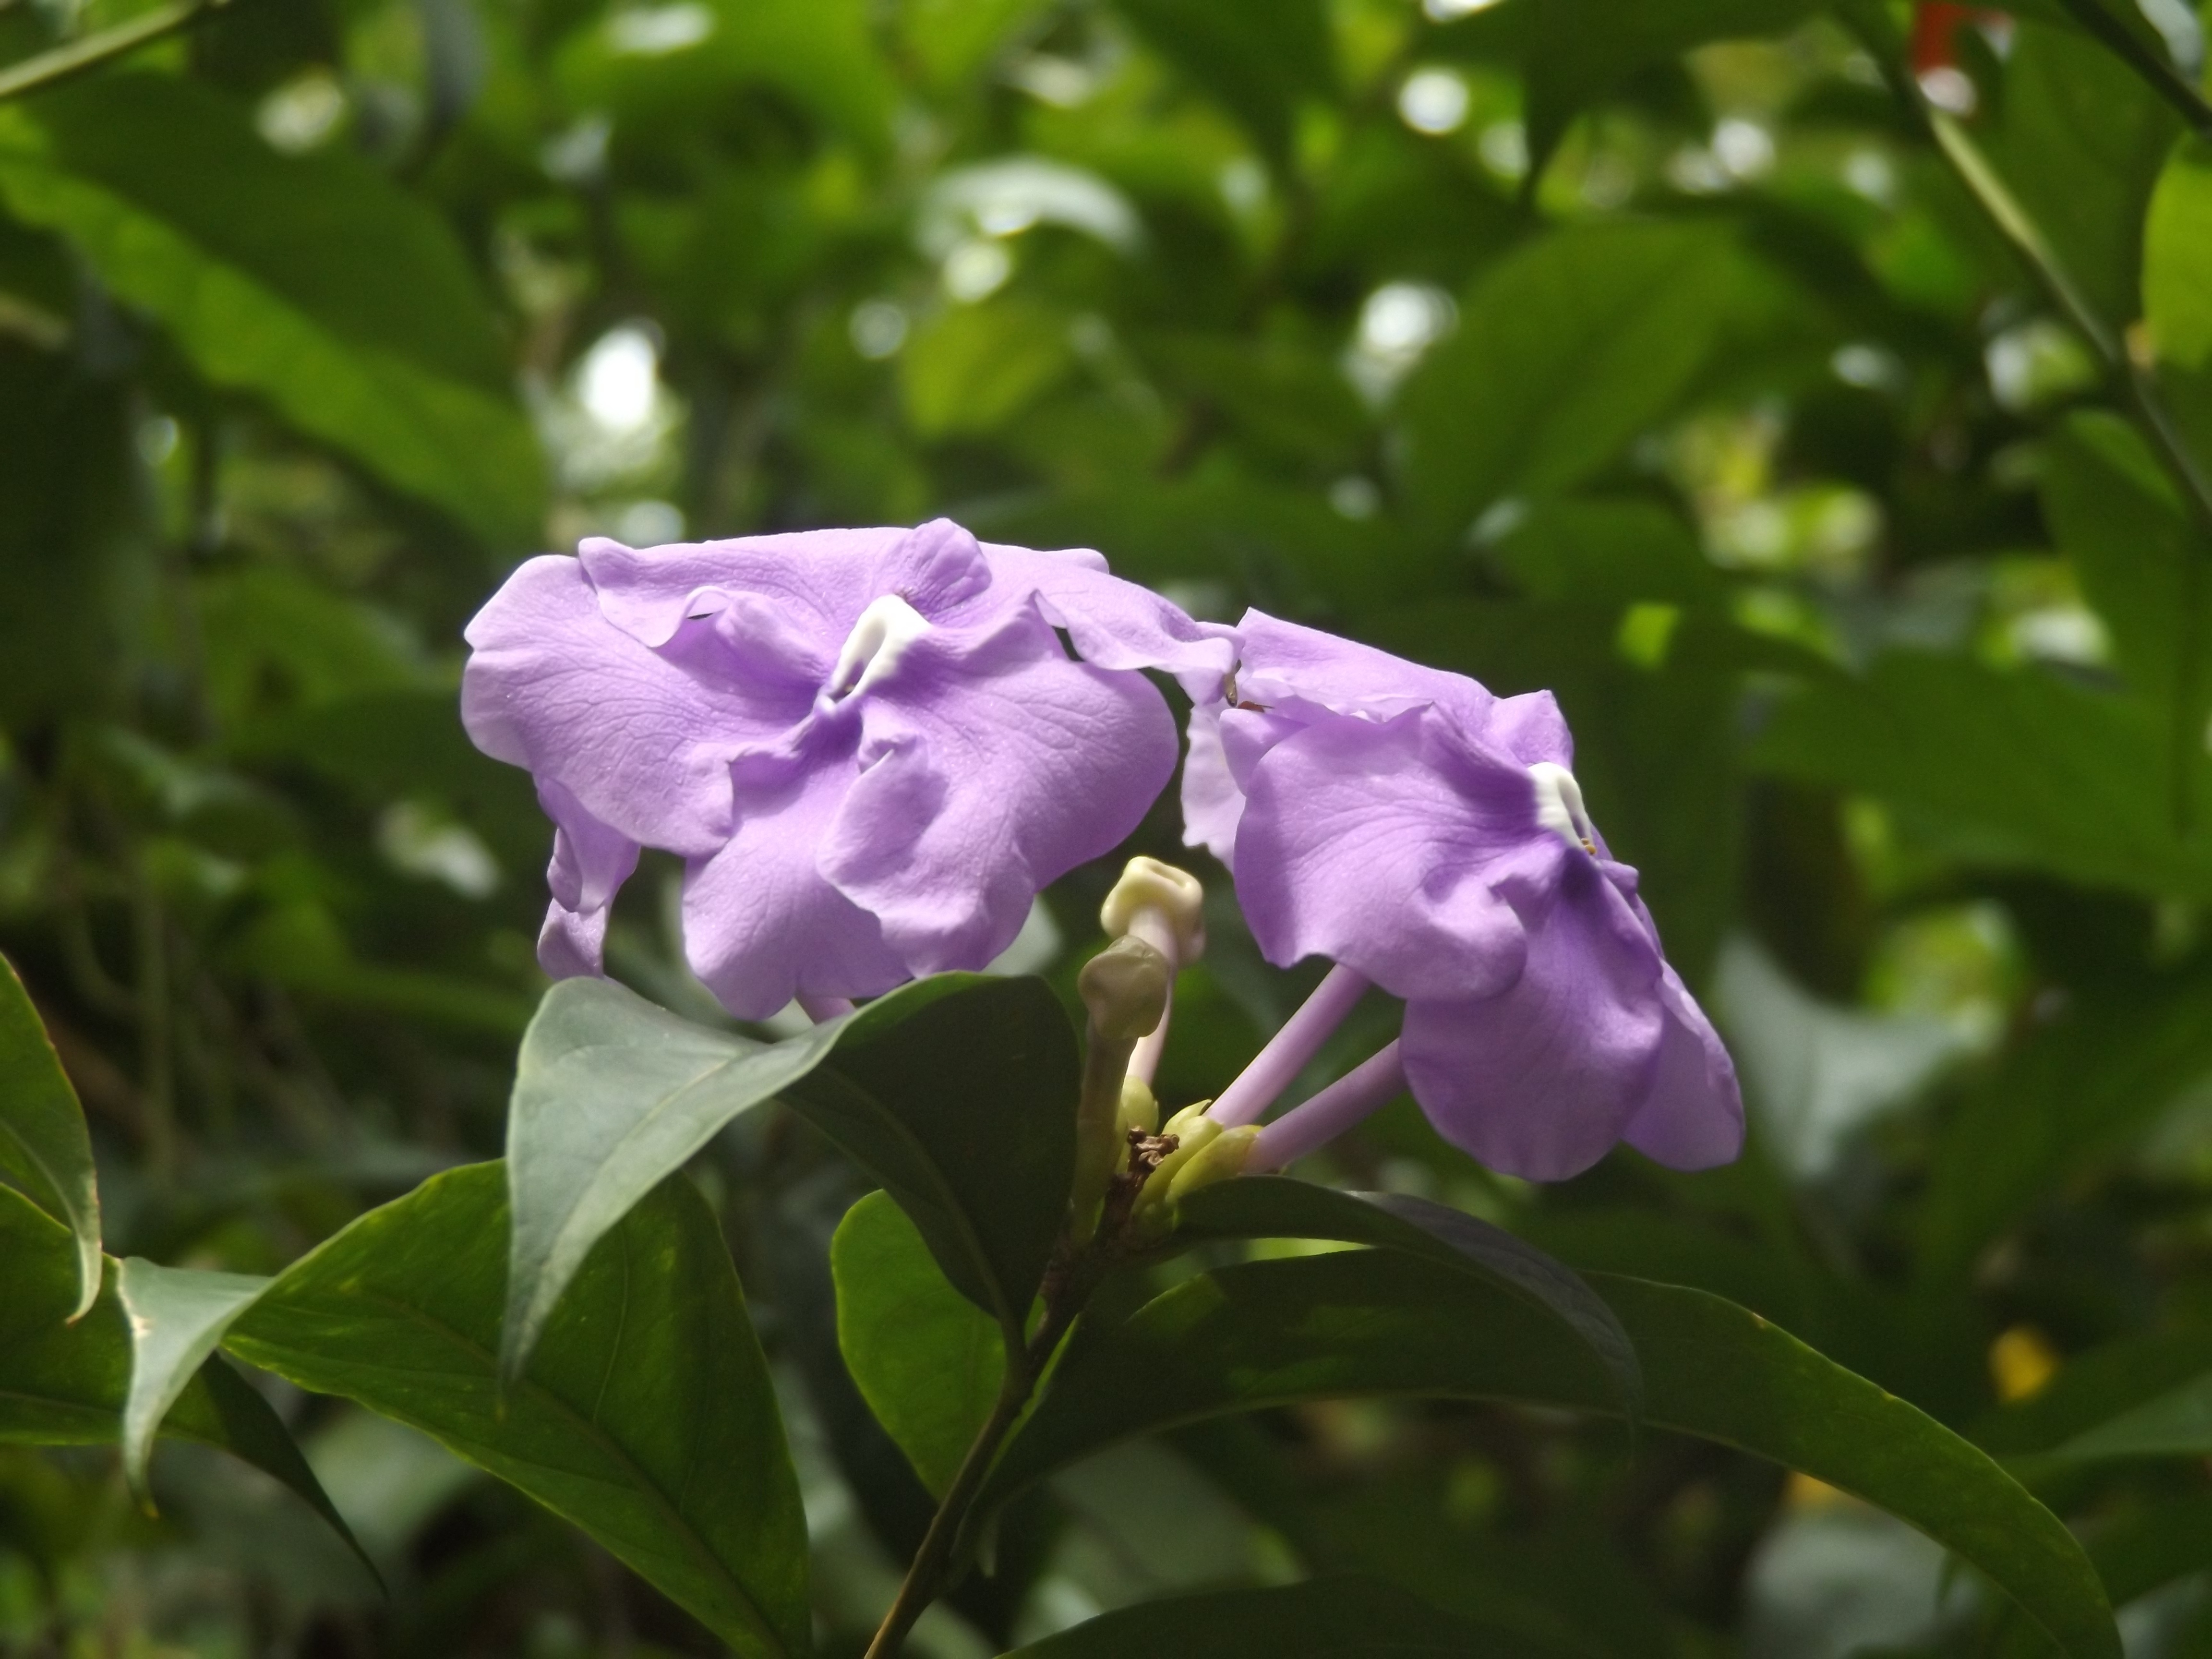
landscape, nature, blossom, plant, flower, spring, macro, botany, colorful, yellow, garden, flora, wildflower, flowers, petals, violet, beauty, flower garden, flowering, macro photography, foreground, flowering plant, land plant